Caborca

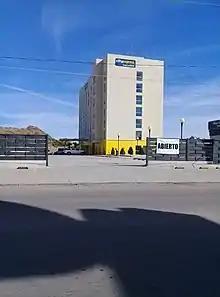
Brand of a famous international chain of Business Hotels located on Quiroz y Mora avenue in one of the most important commercial areas of the city of Caborca.

This sector is characterized by being functional towards the activities of the primary sector. Its commercial structure is made up of 815 wholesale and retail establishments in the grocery business, pharmacies, clothing and footwear stores, wine and liquor stores, furniture stores, and hardware stores. Commerce generates 7,977 jobs, being the most important activity for the economy of the municipality, since it employs 43% of the employed population. The city also has two shopping centers with cinemas: Cinépolis and Cinemex, and there are also many national and international commercial chains located throughout the city as well as many franchises.